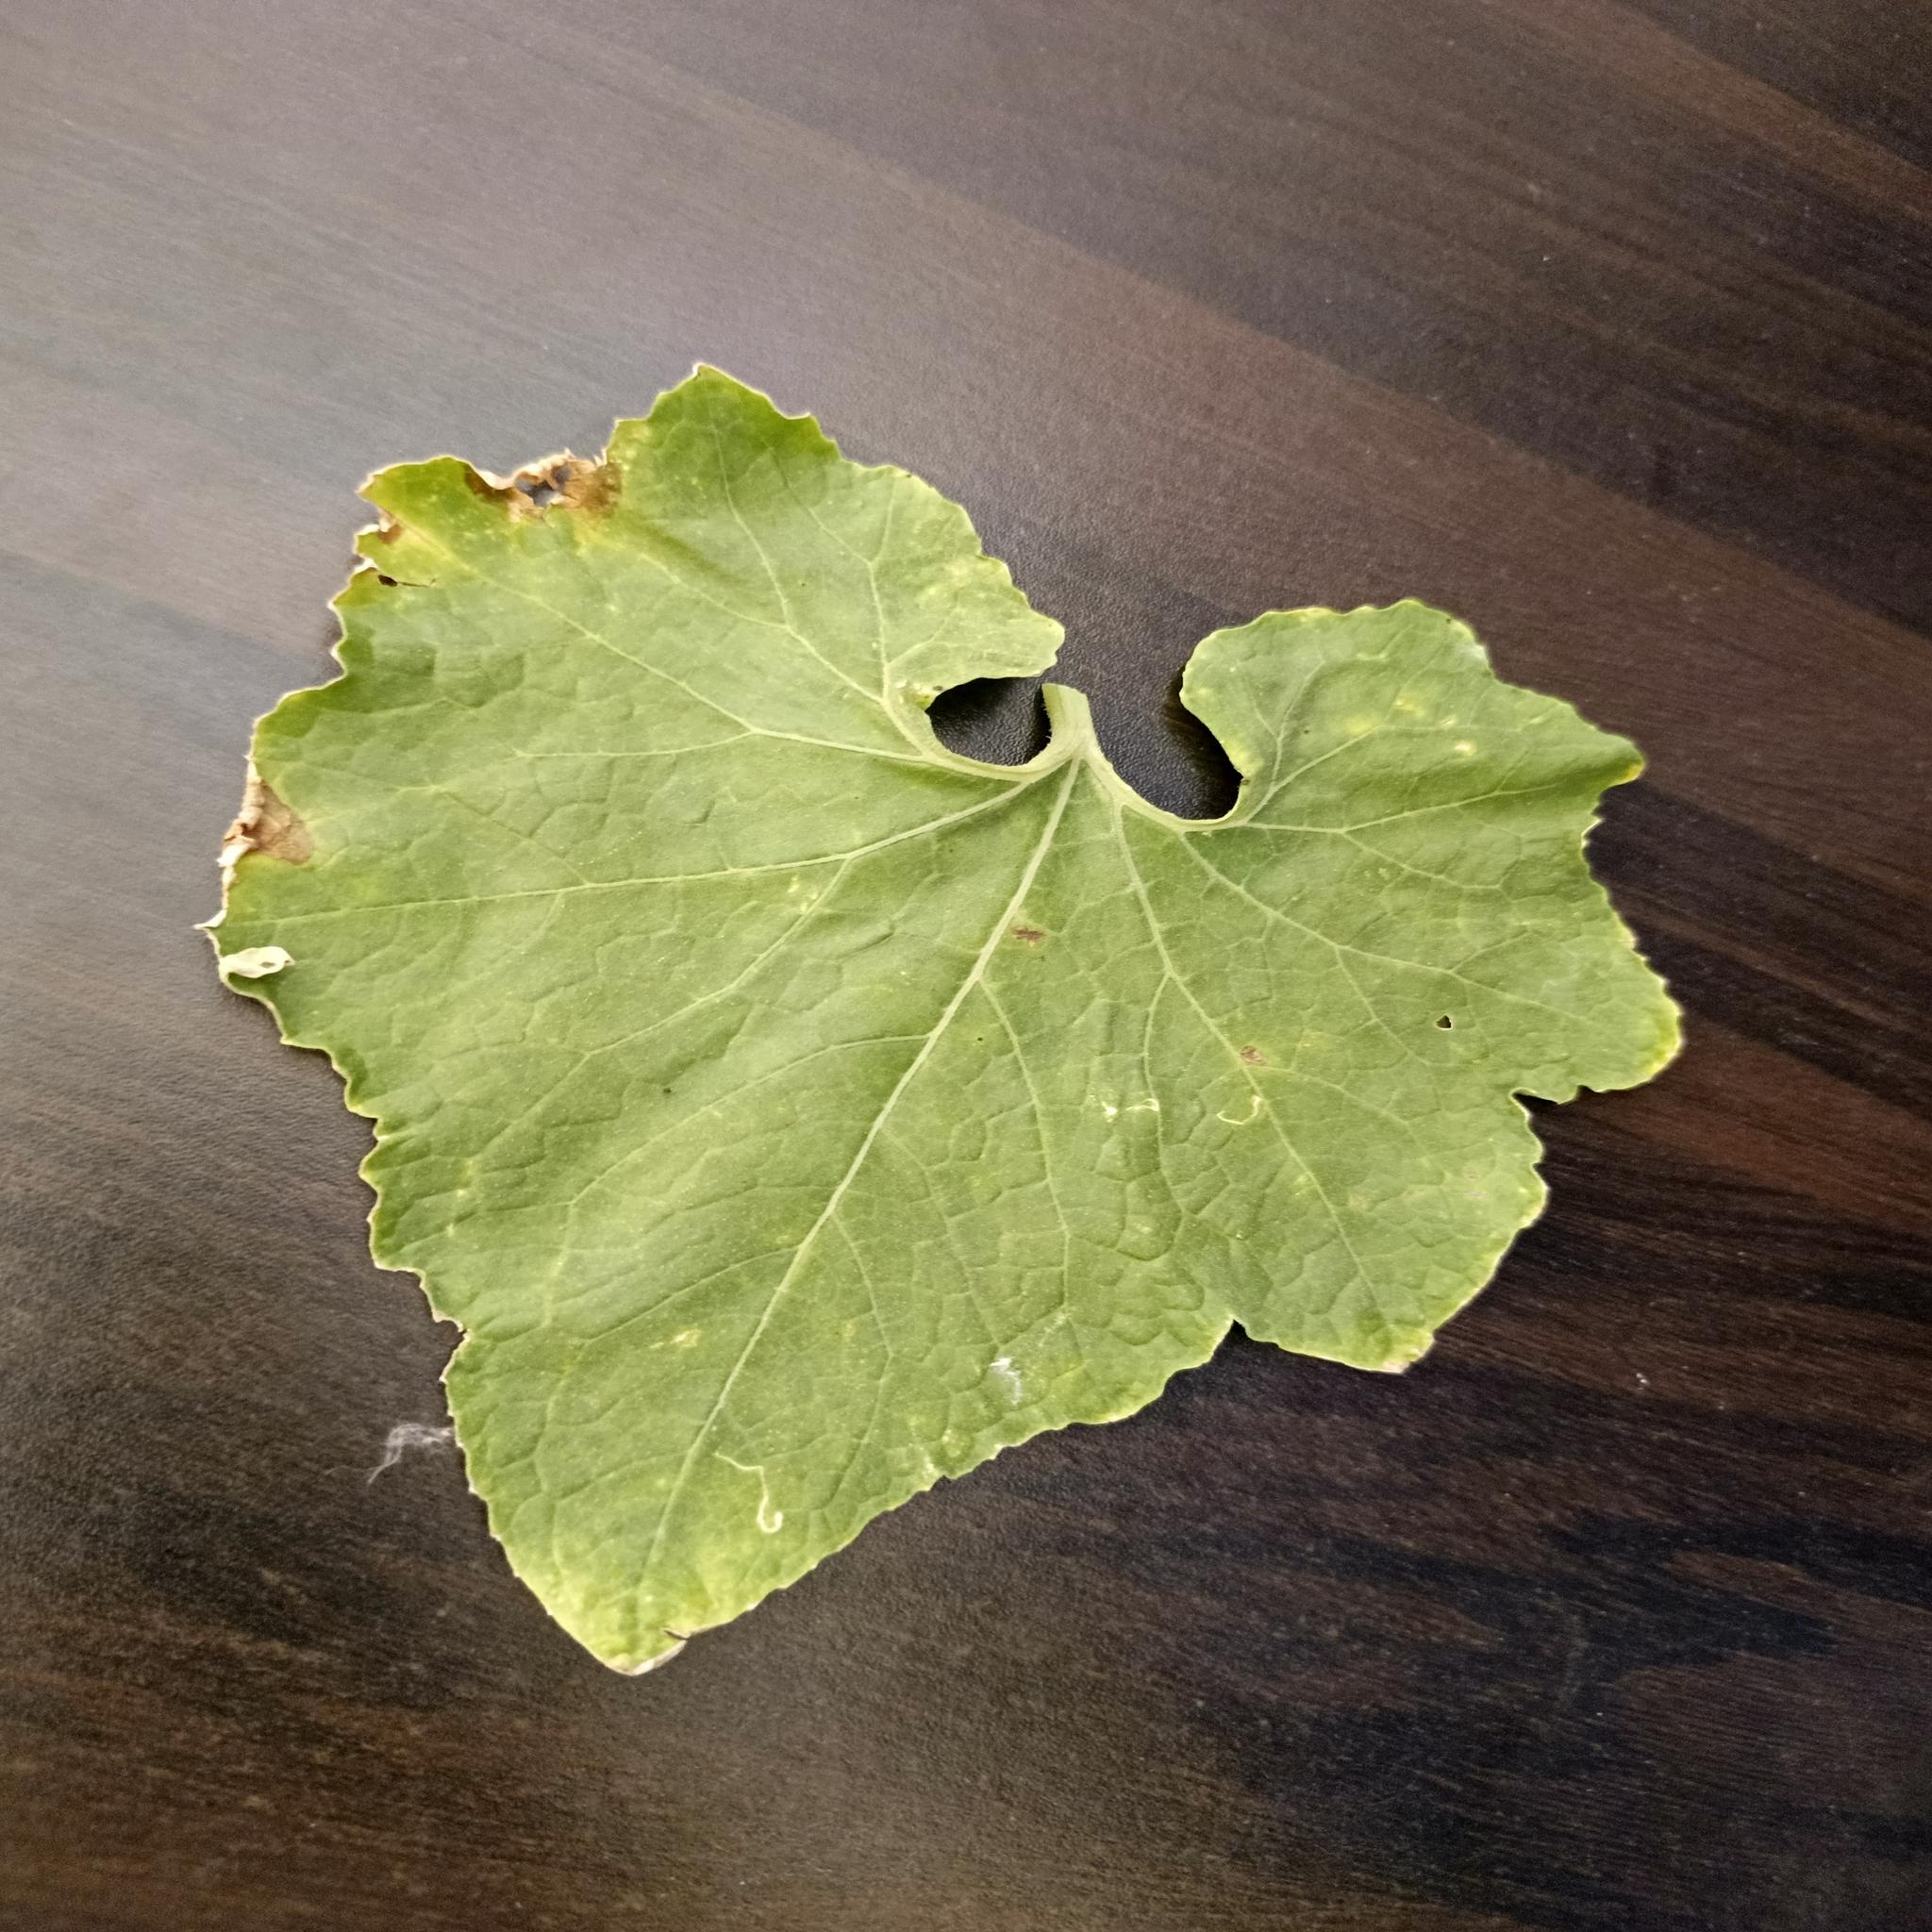
Label: Downy mildew